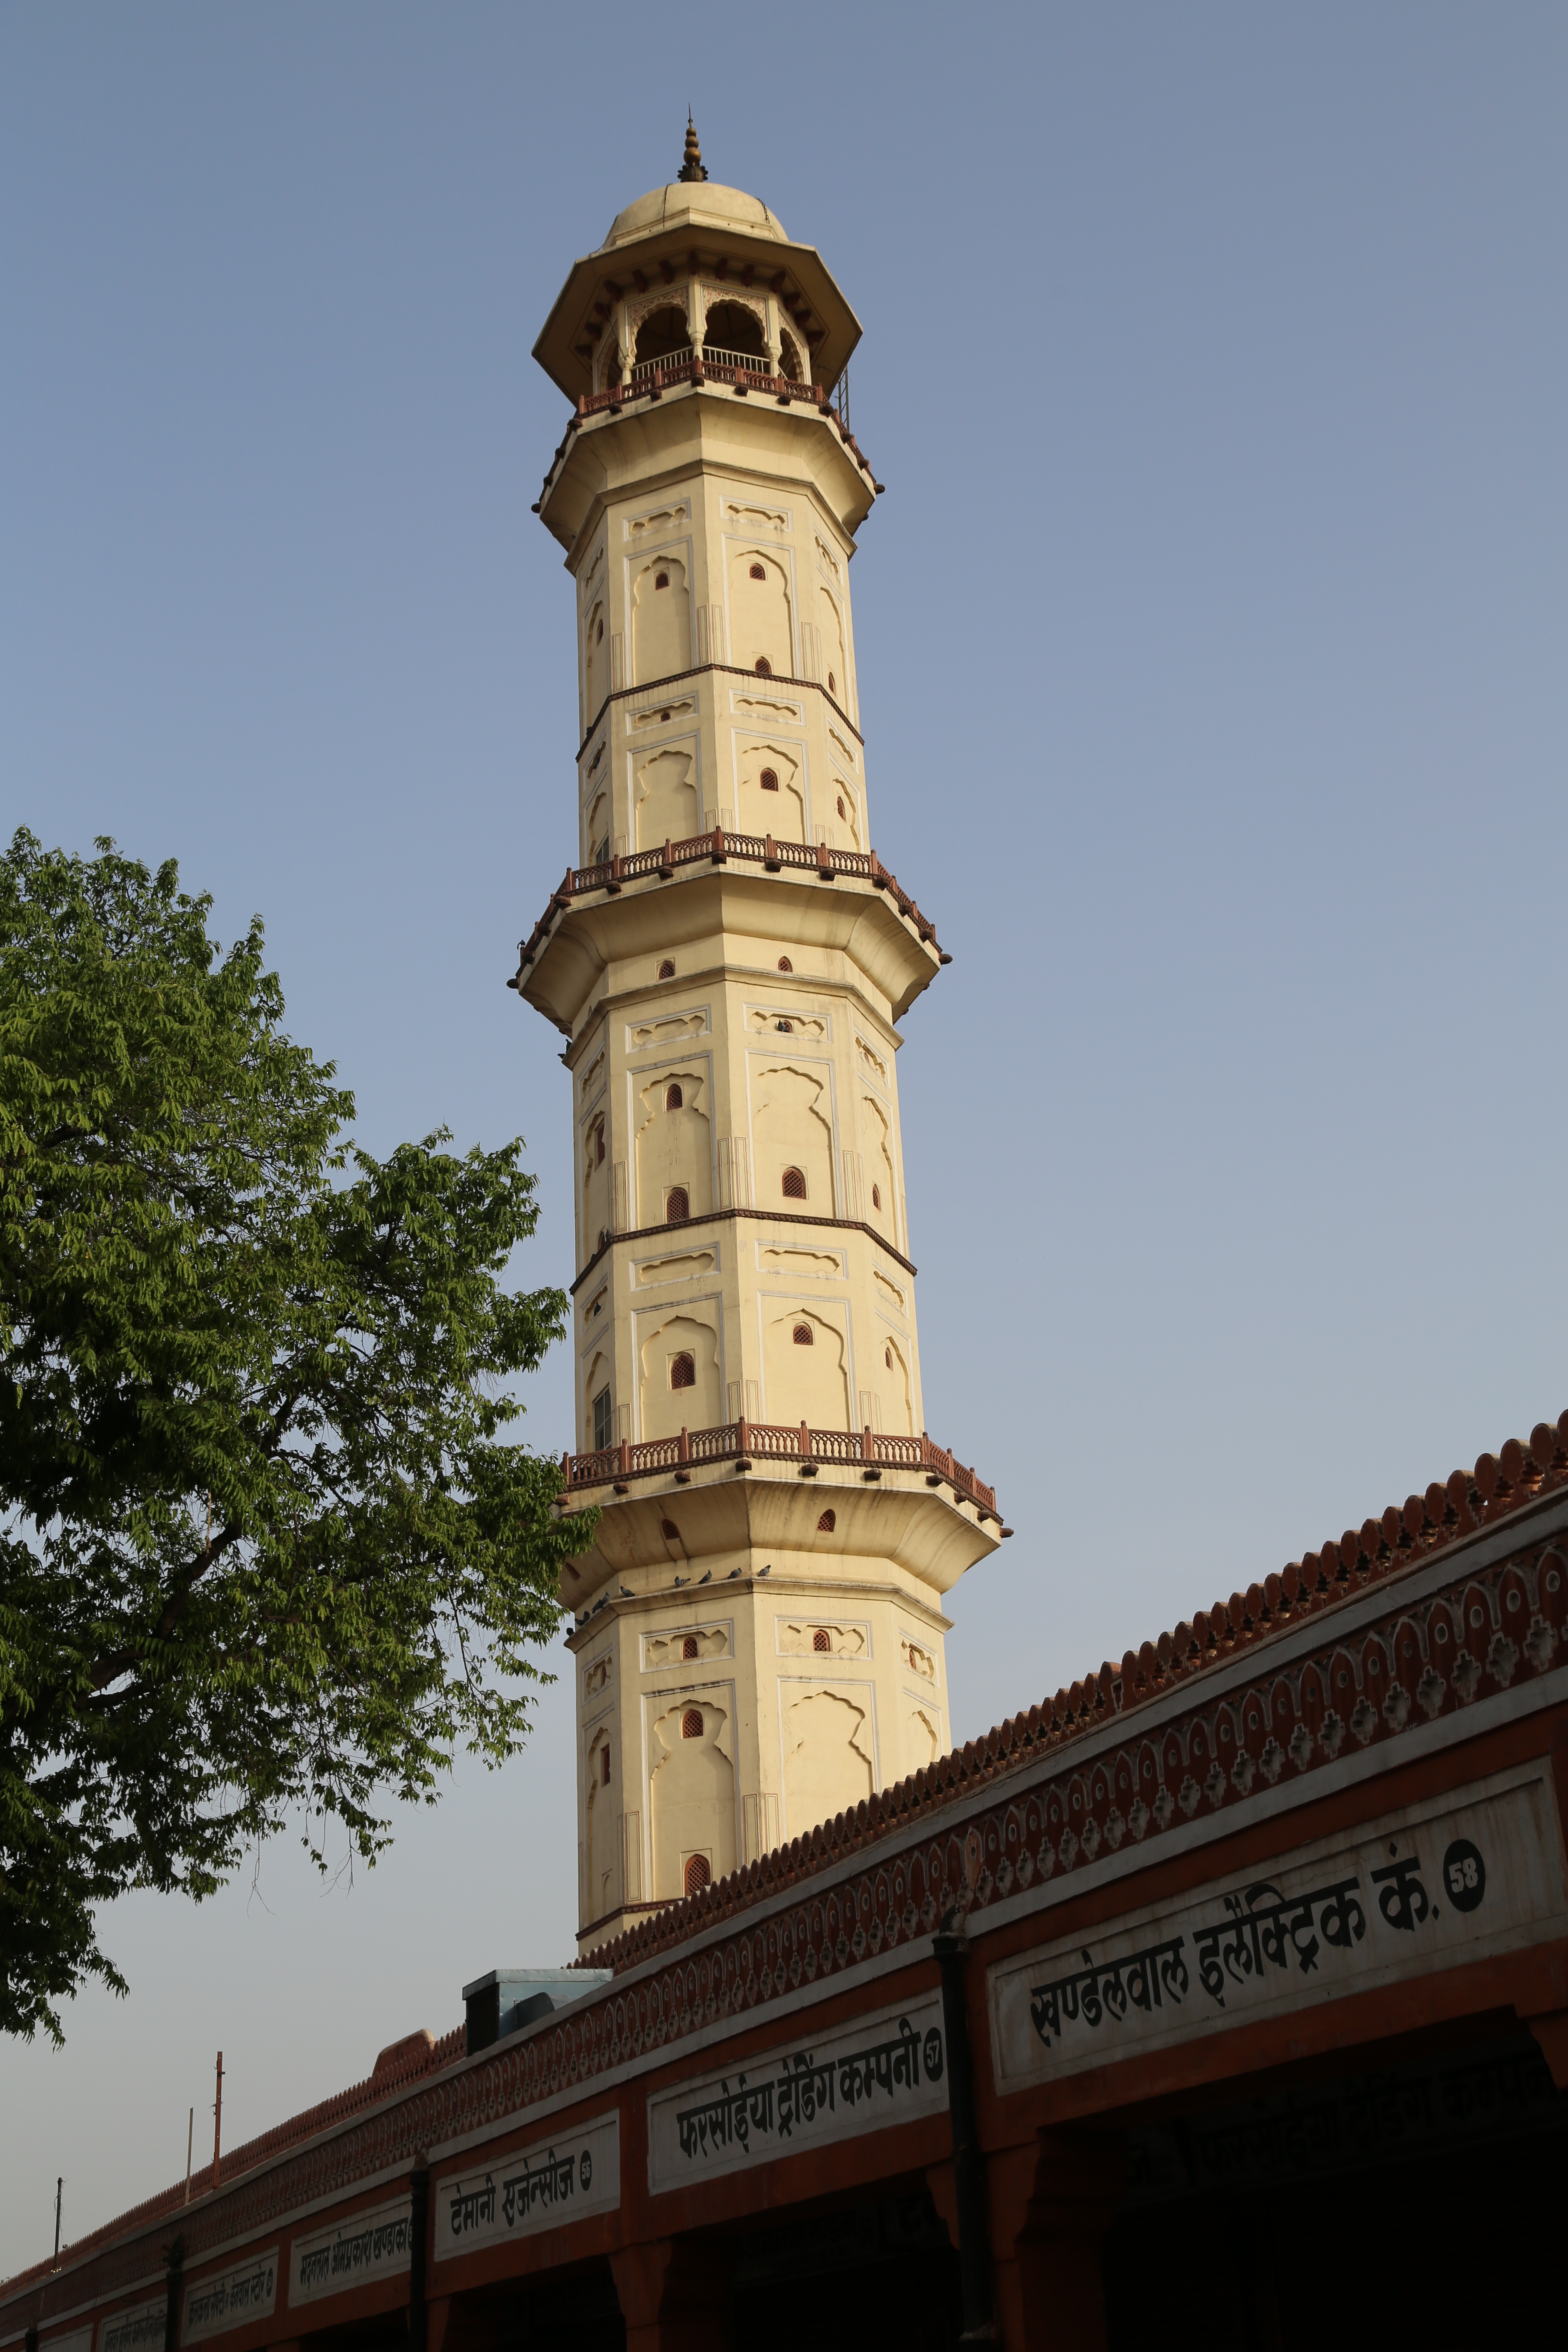
architecture, monument, tower, landmark, clock tower, bell tower, steeple, mosque, india, minaret, control tower, sargasuli tower, isar lat, seven storey minaret